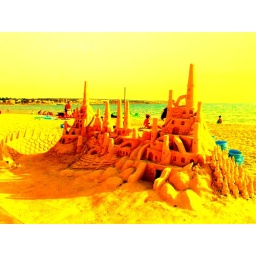
Not your usual sand castle in S'Arenal, Mallorca.